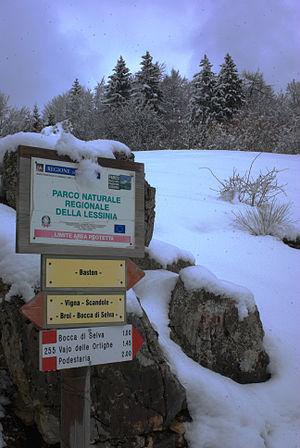
Bosco Chiesanuova est une commune italienne de la province de Vérone dans la région Vénétie en Italie.